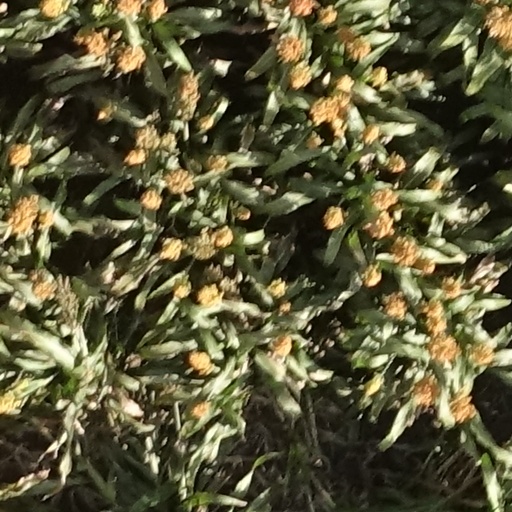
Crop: sorghum